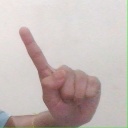
अक्षर: ए